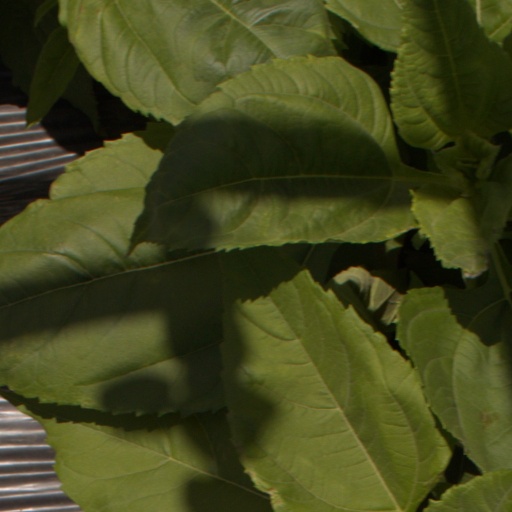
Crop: Jerusalem artichoke